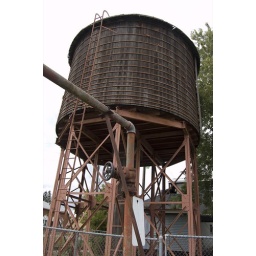
This is the last wooden water tower in the state of Michigan. Wooden, excpet for the steel structure supporting it.